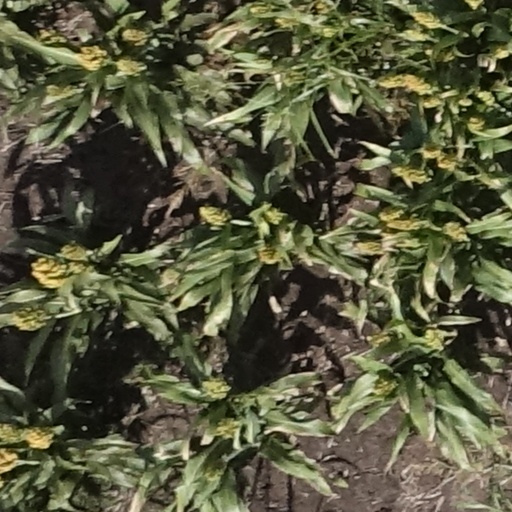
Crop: sorghum